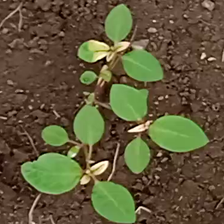
Weed species: Moti_dudhi(Euphorbia_geneculata_L)